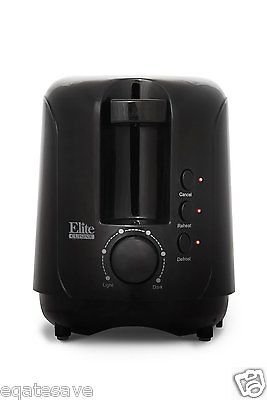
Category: toaster